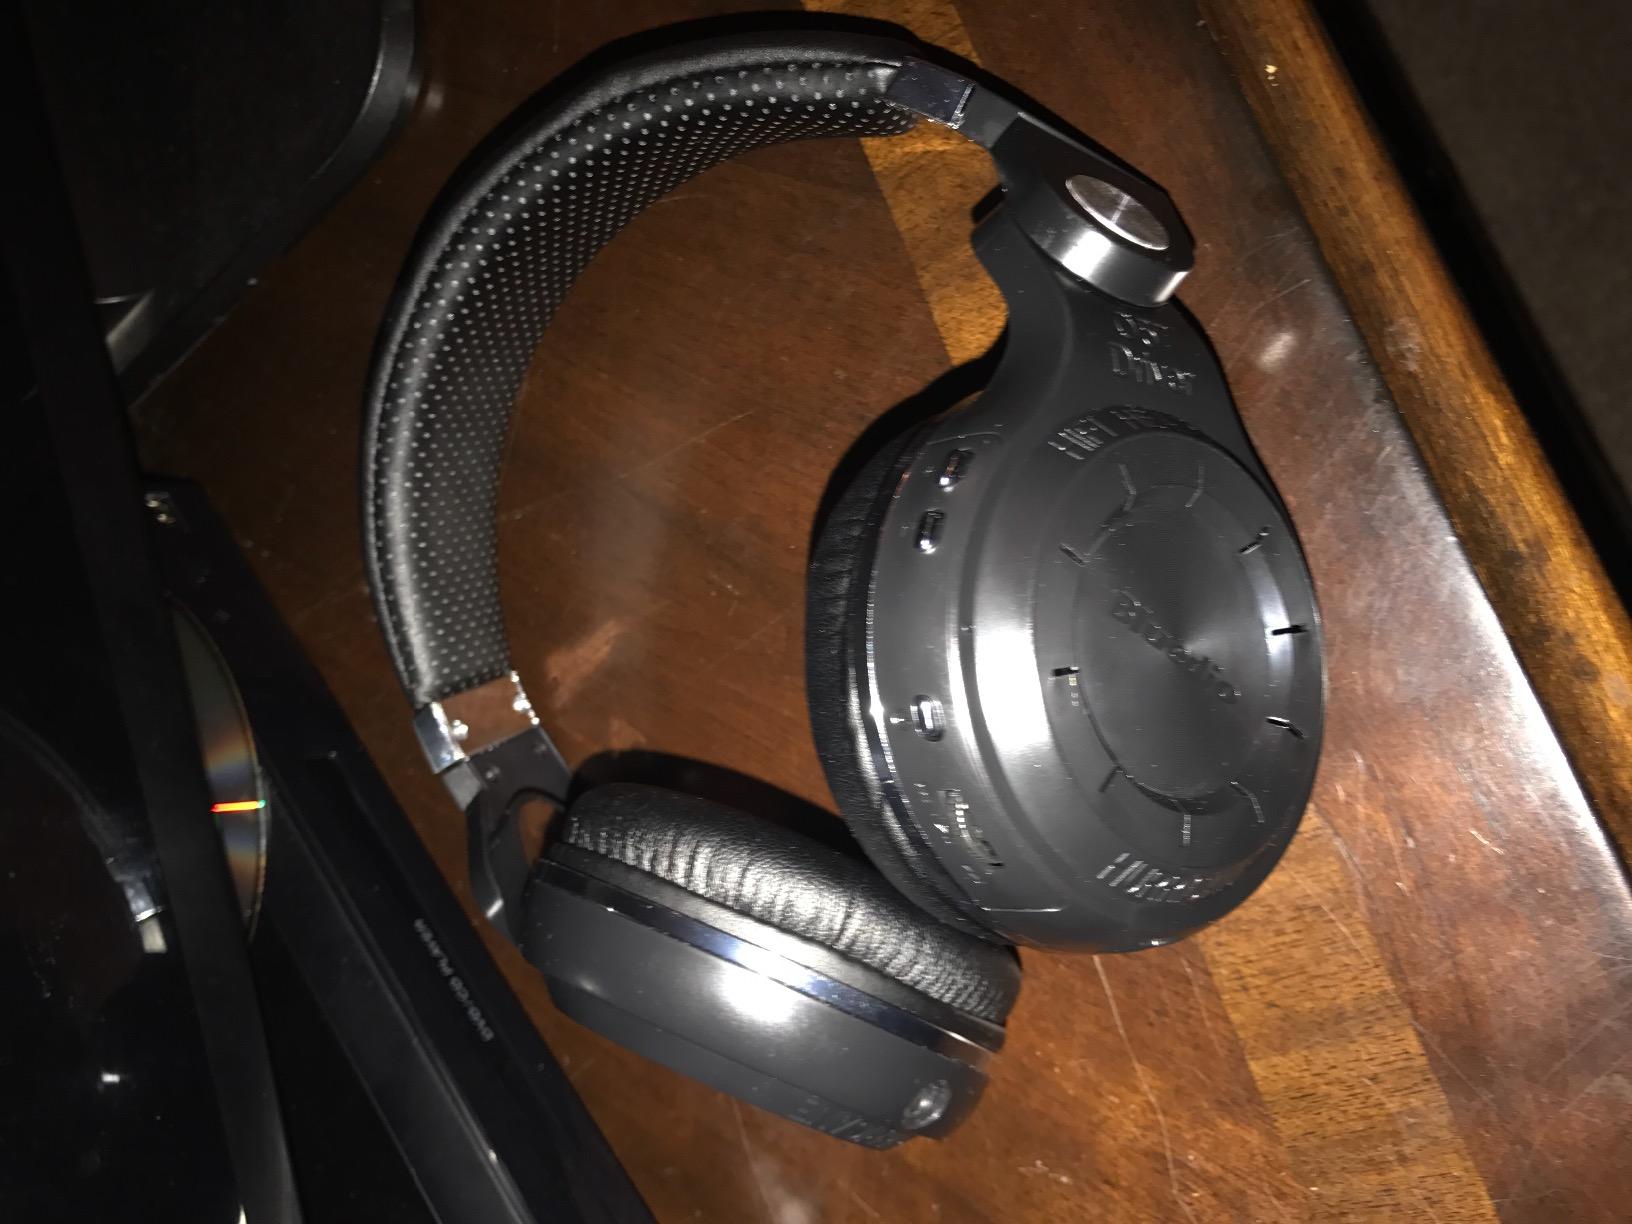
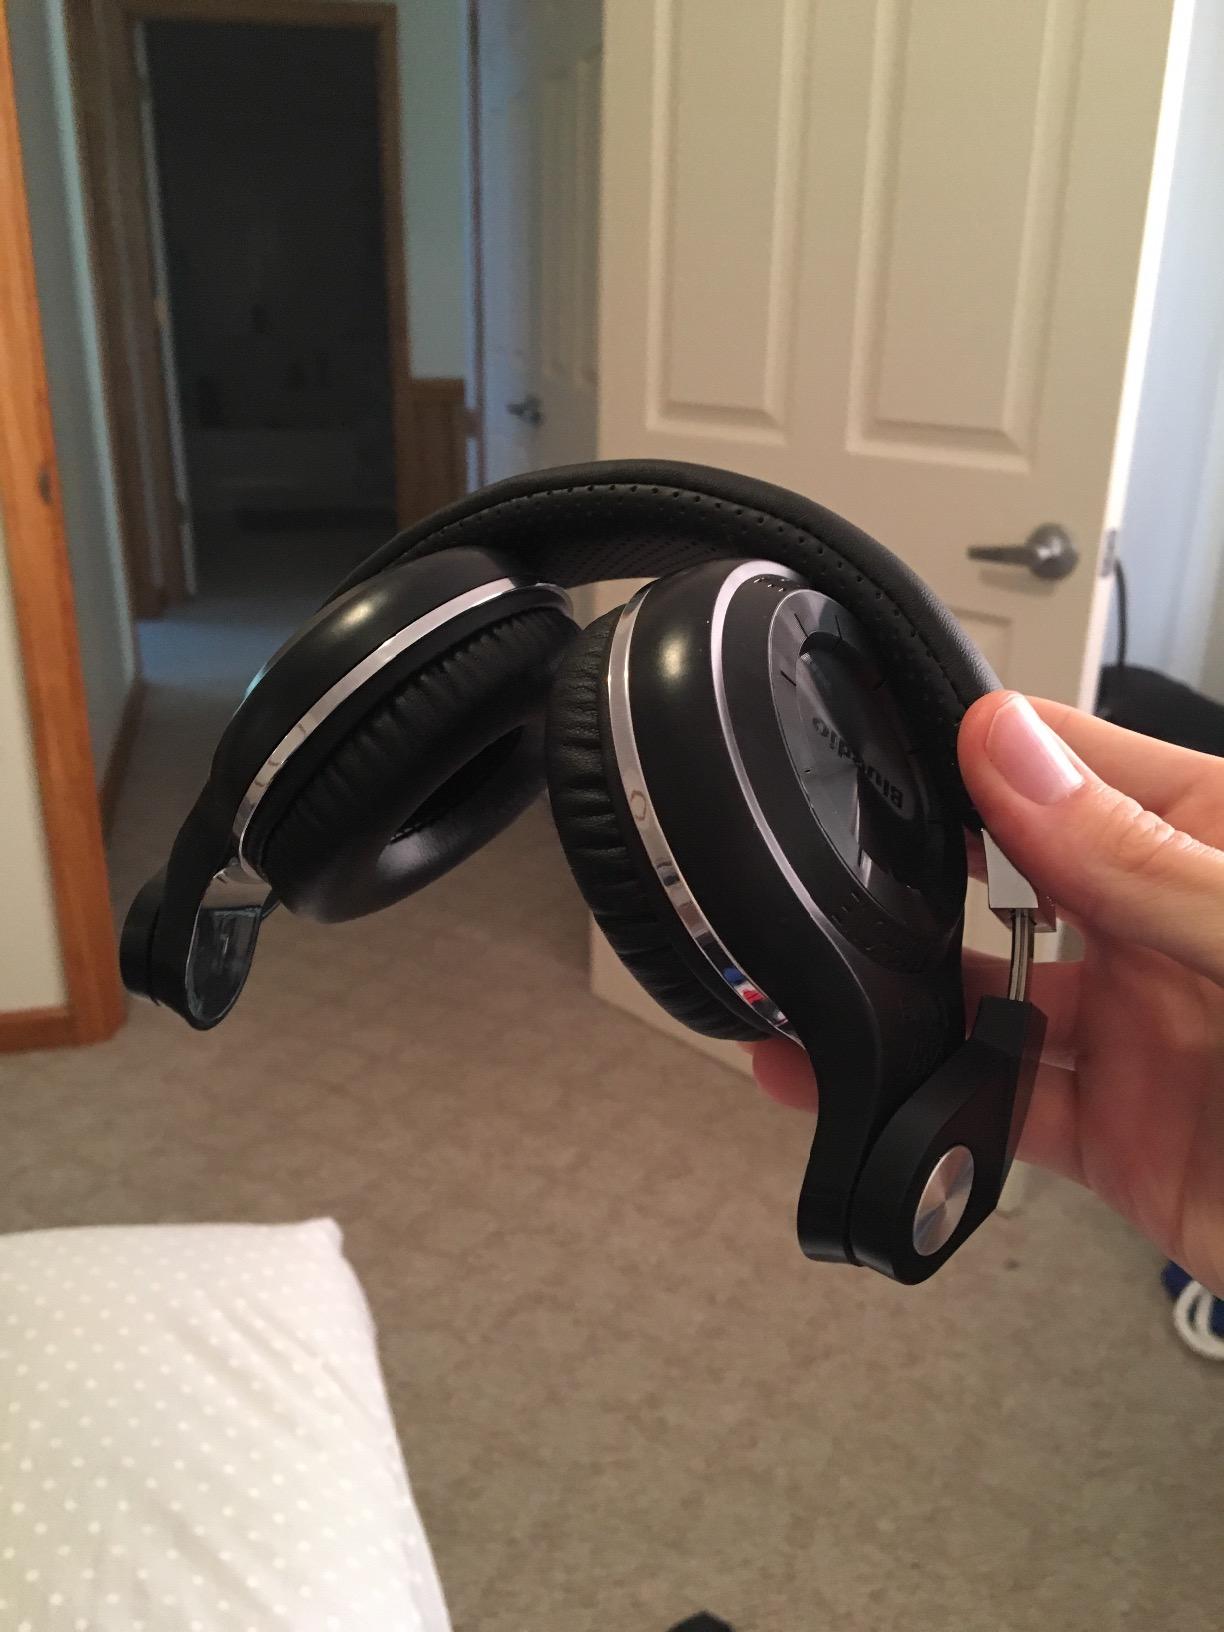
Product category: headphones
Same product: yes